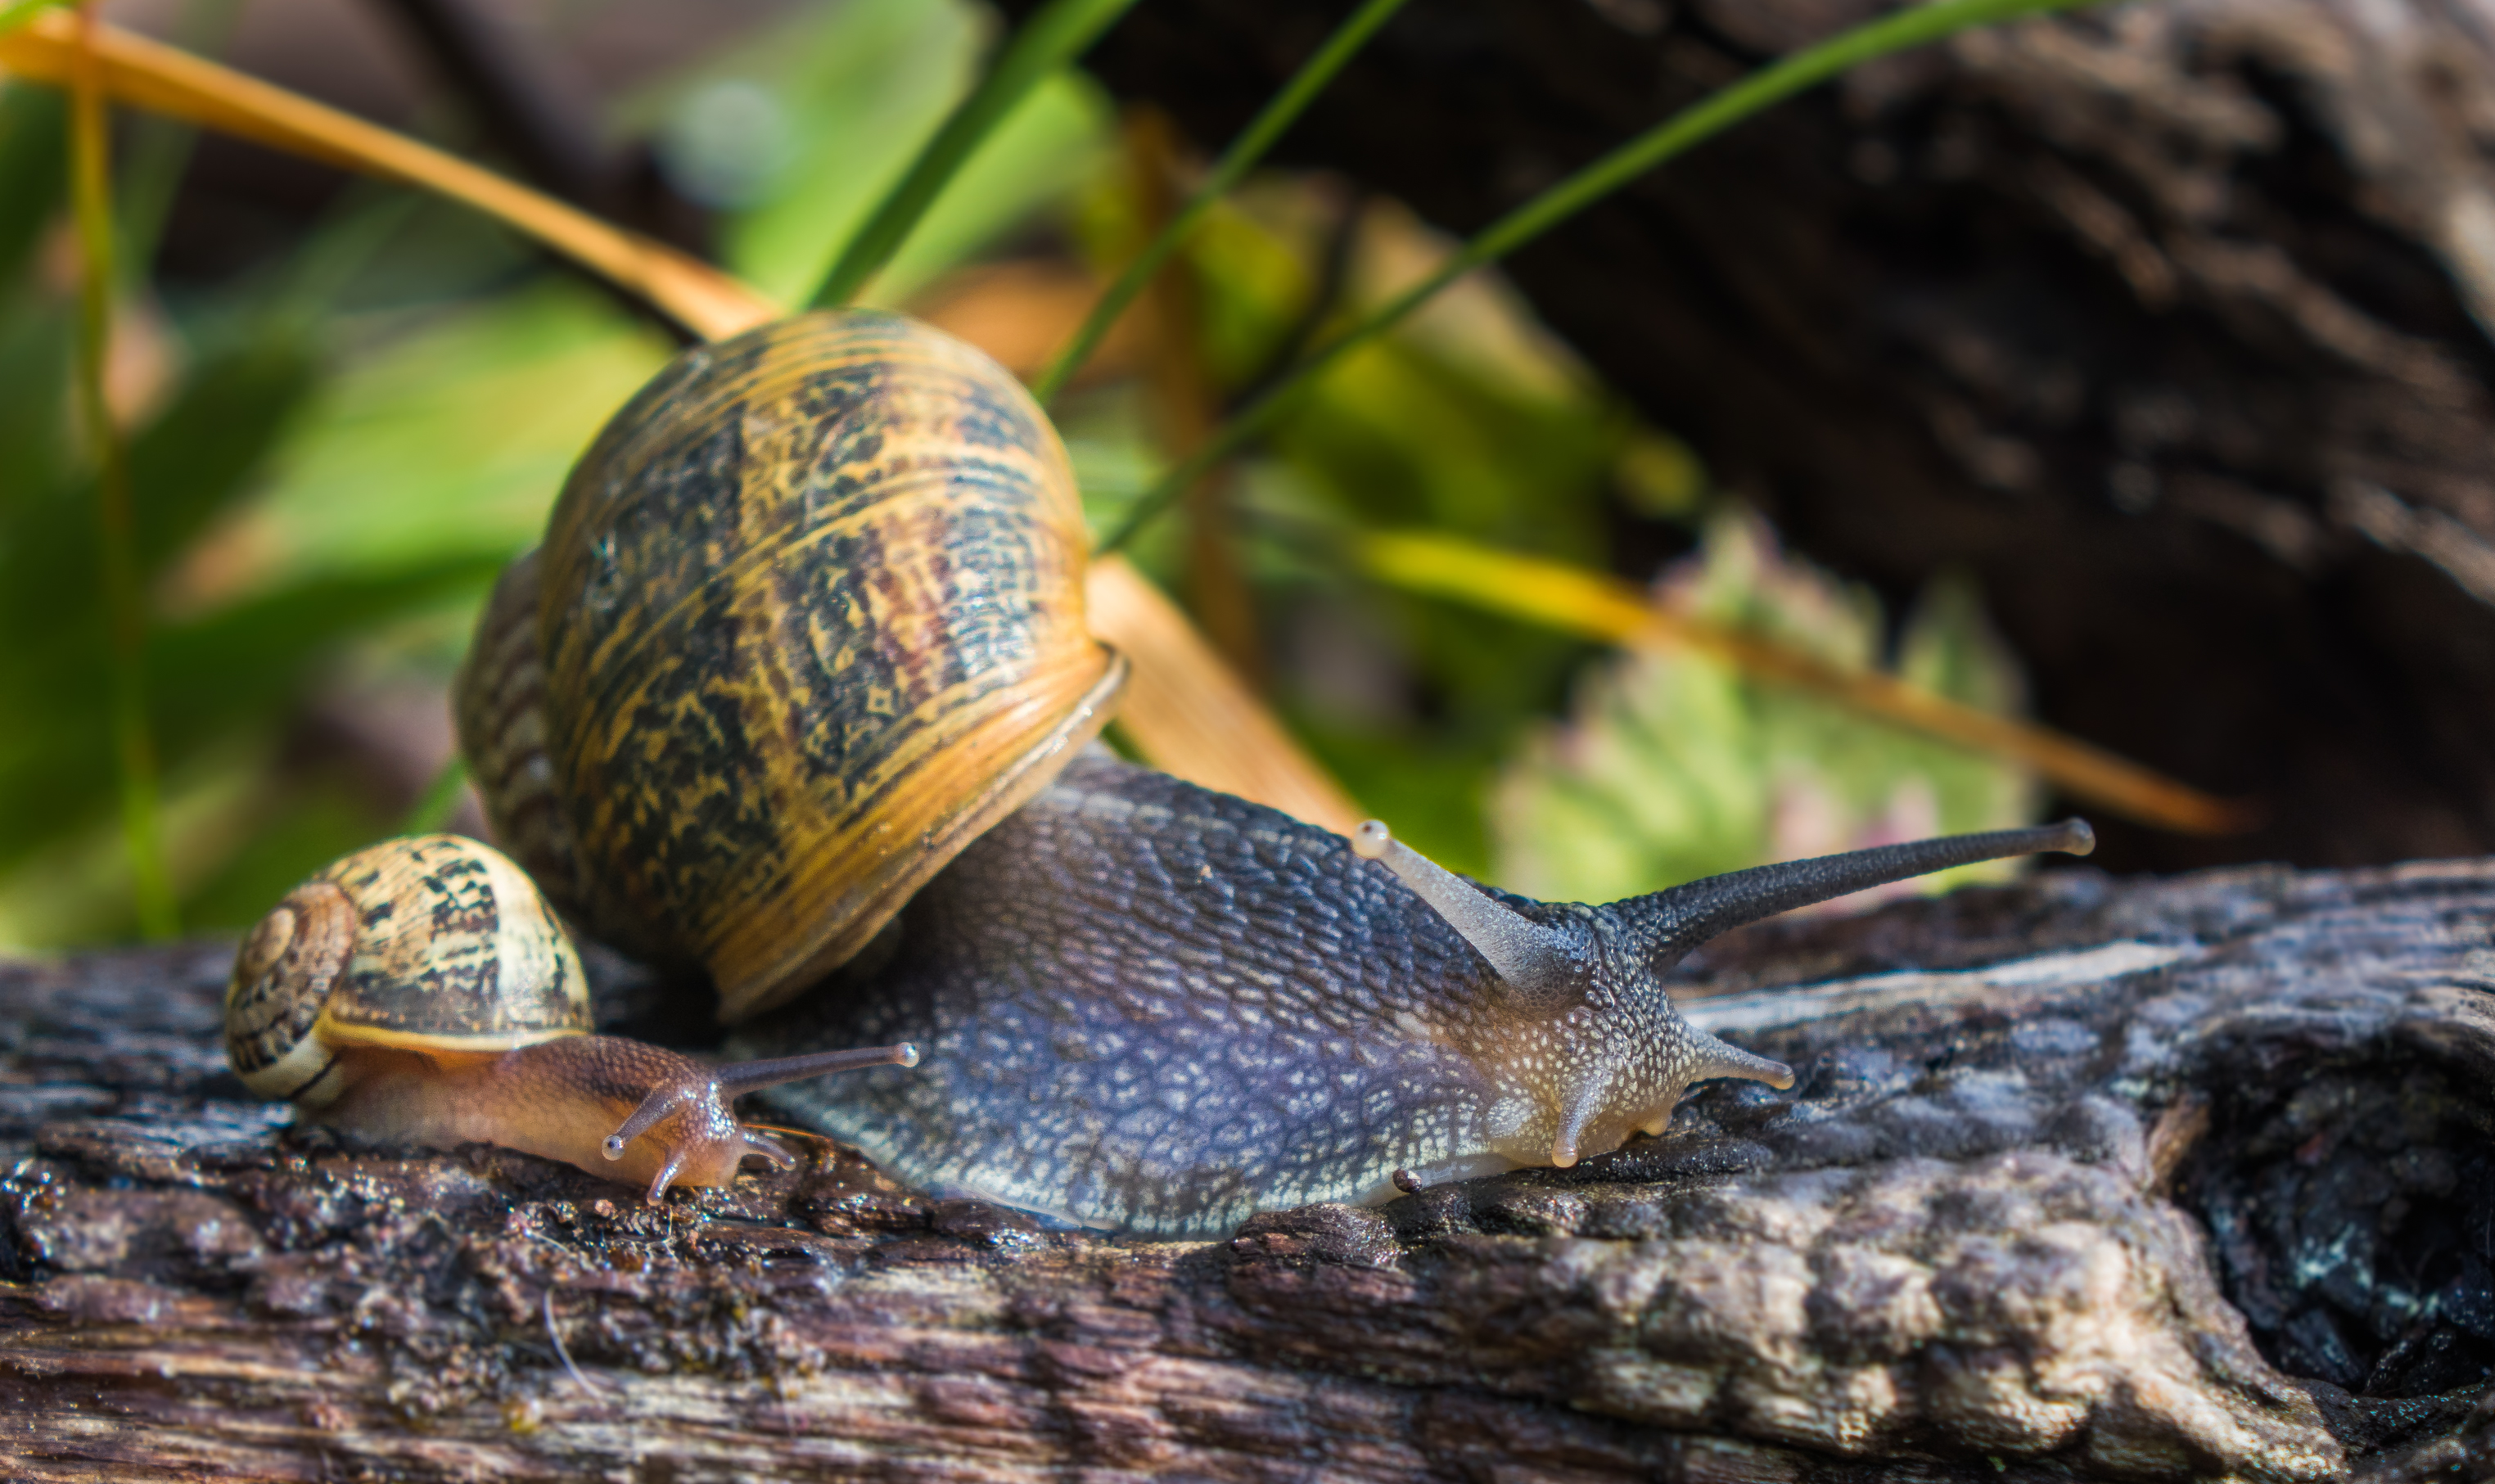
nature, wildlife, macro, fauna, invertebrate, snail, naturaleza, molluscs, snails, ggl1, gaby1, xovesphoto, animales, sonyrx10, rx10, caracoles, gphoto, xelodegalicia, gabrielcoru a, emydidae, snails and slugs